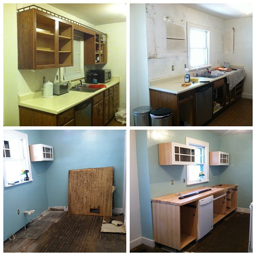
a small room filled with wooden cabinets and shelves
before and after of a brand new kitchen area
A kitchen being remodeled from start to finish.
The entire remodeling process of a kitchen is shown in four photos.
A series of photographs showing the stages of kitchen remodeling.